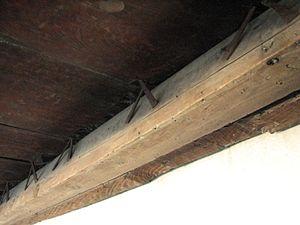
Le plancher rossignol, est un type de parquet qui produit un son caractéristique, semblable à un pépiement d'oiseau, au passage d'une personne. Ces sols étaient utilisés dans les couloirs de certains temples et palais, l'exemple le plus célèbre étant le château de Nijō, à Kyoto, au Japon. Les planches sèches craquent naturellement sous la pression, mais ces parquets ont été réalisés de manière que leurs clous se frottent contre une pince, ce qui provoque des bruits de pépiements. On ne sait pas si la conception était intentionnelle : en effet il semble que, du moins au début, l’effet soit né du hasard. Un panneau d'information situé dans le château de Nijō indique que « le son de chant n'est pas vraiment intentionnel, mais provient plutôt du mouvement des clous contre le sol causé par l'usure au fil des ans ». La légende raconte que ces sols grinçants ont été utilisés comme un dispositif de sécurité, garantissant que personne ne pourrait se faufiler dans les couloirs sans être détecté.